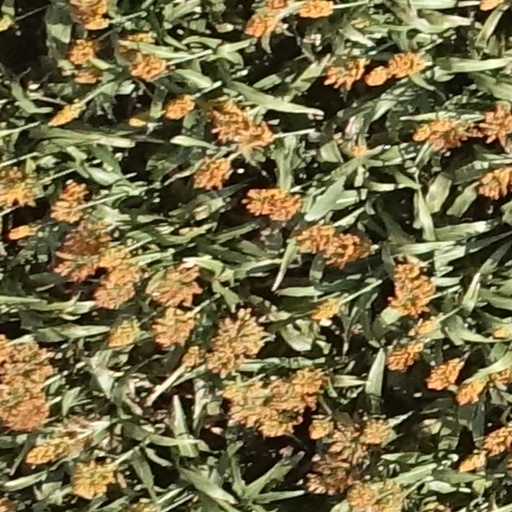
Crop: sorghum